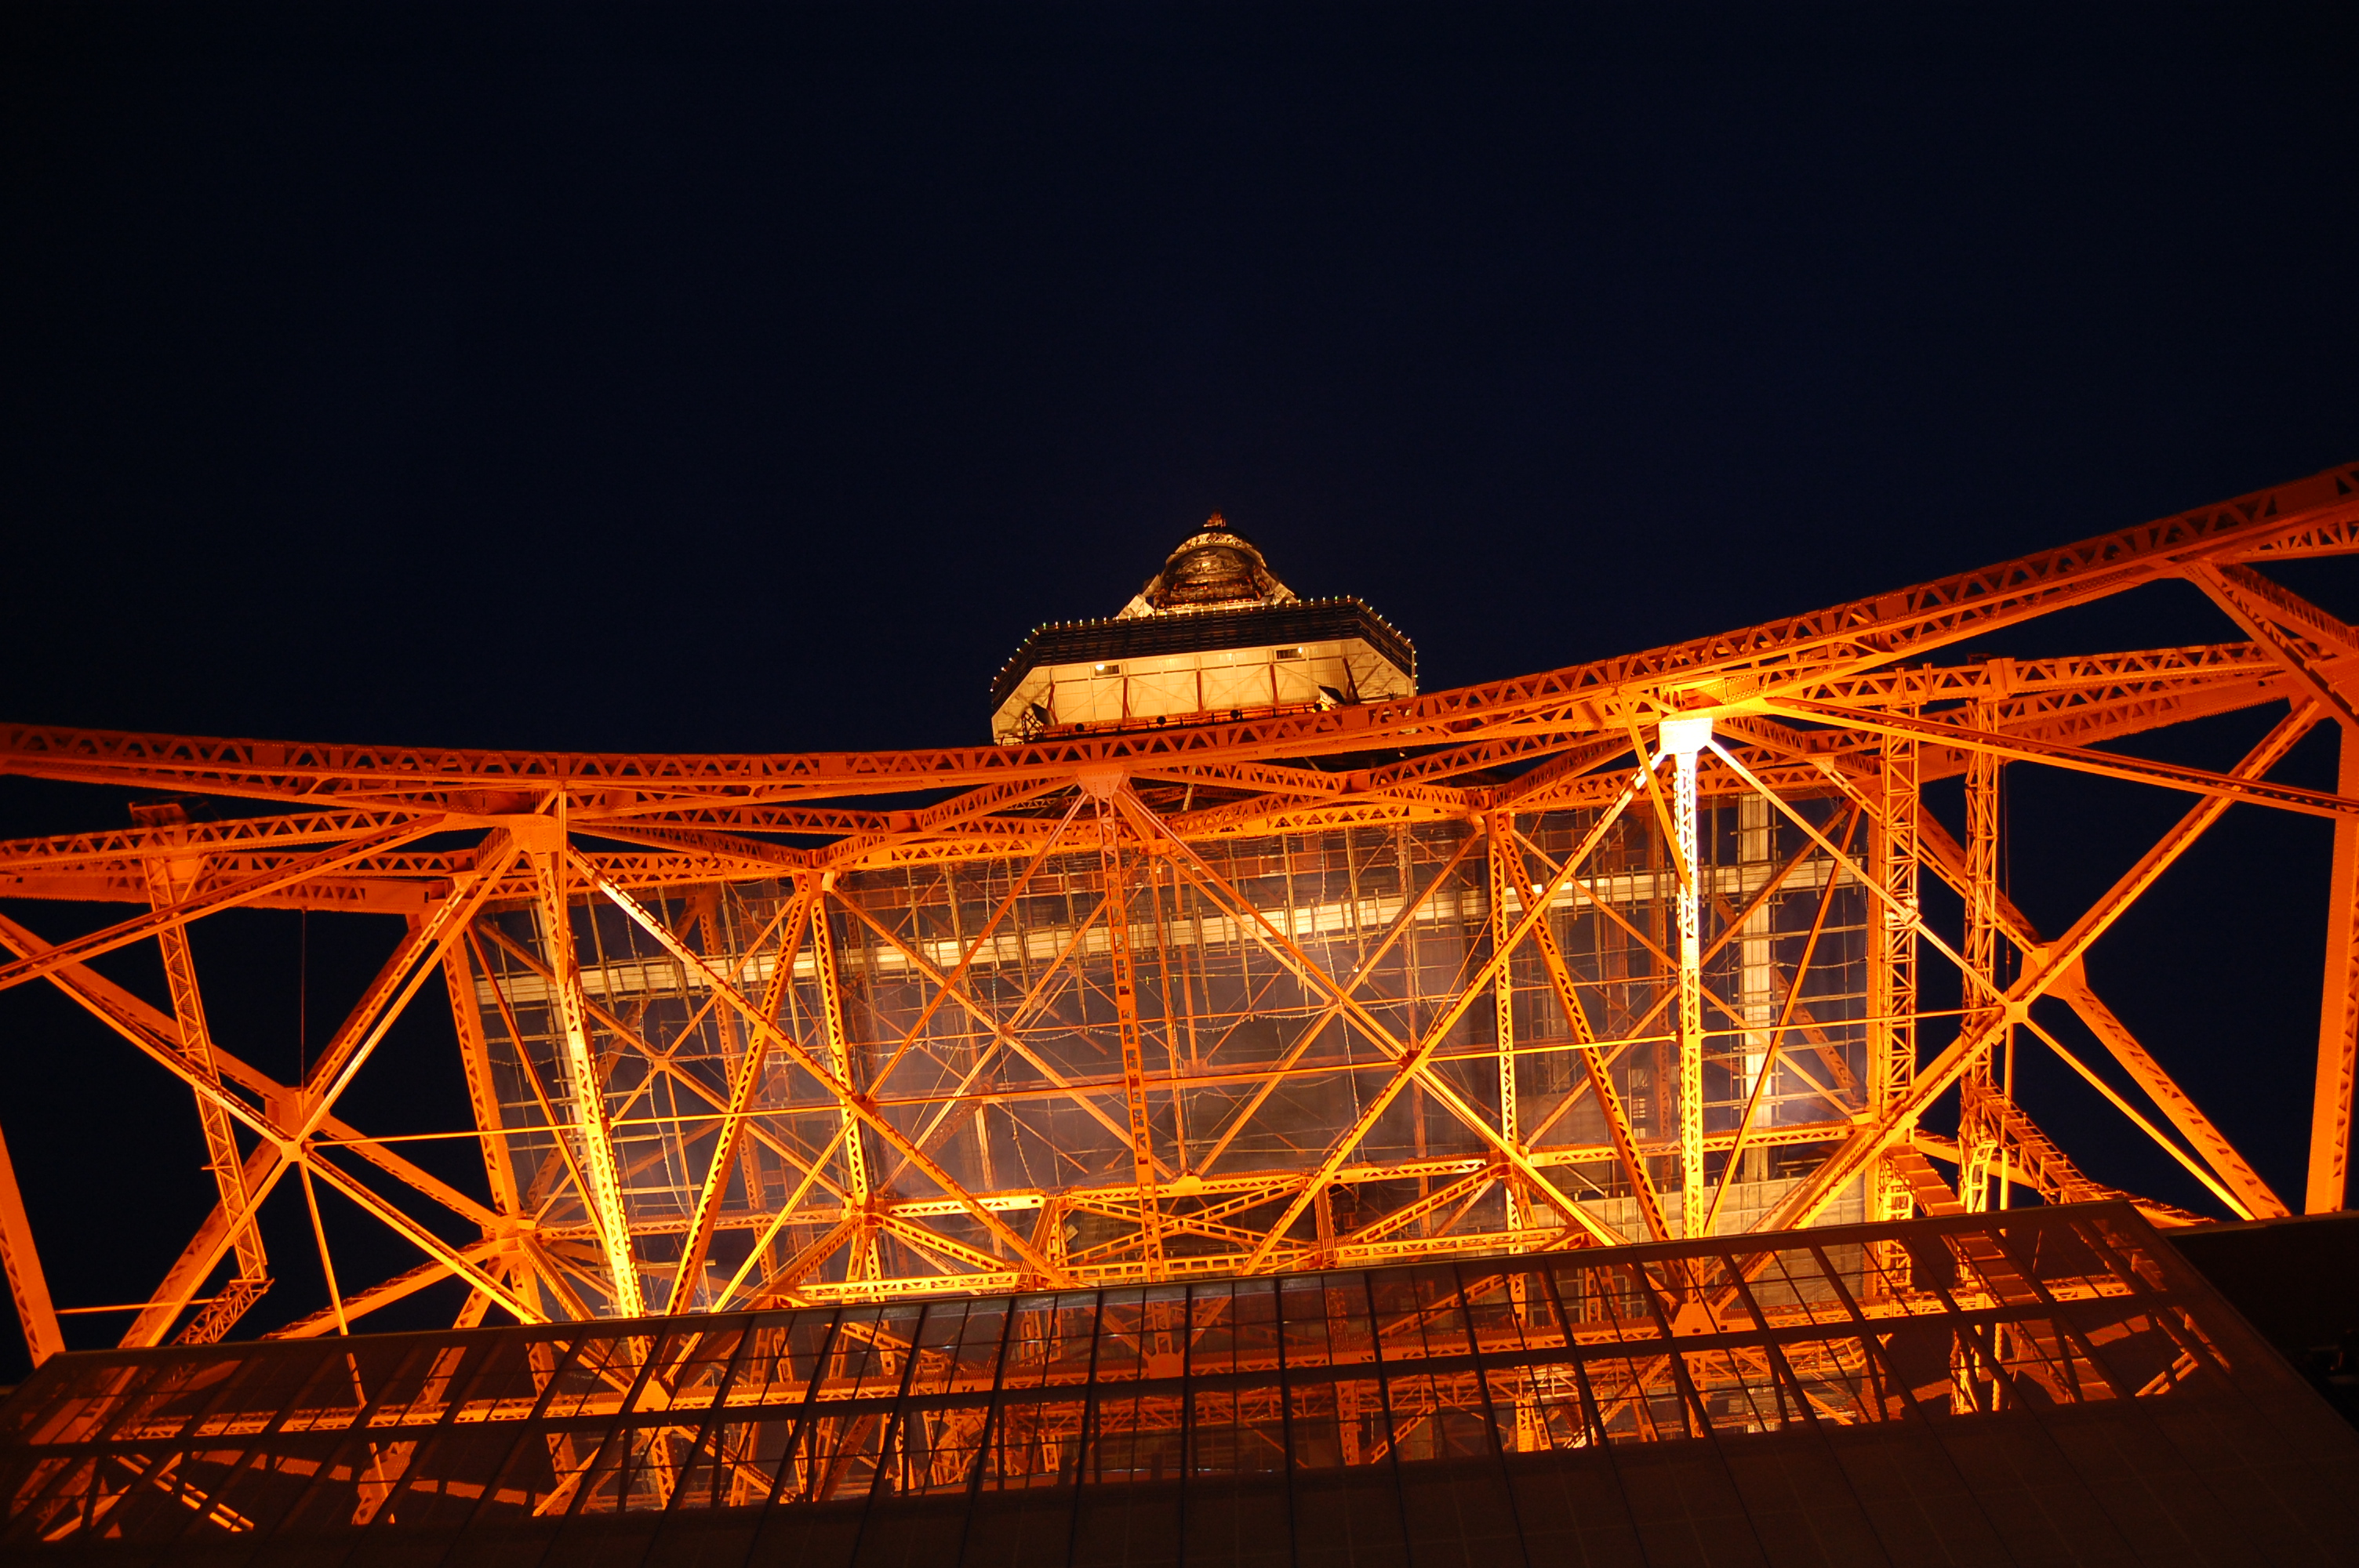
light, bridge, night, perspective, eiffel tower, paris, france, evening, reflection, landmark, darkness, close up, lights, royalty free images